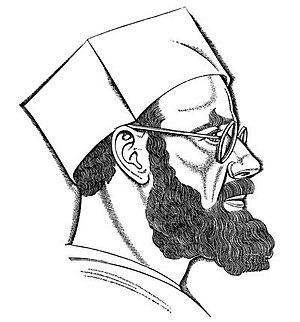
Arthur Eric Rowton Gill, né le 22 février 1882 à Brighton et mort le 17 novembre 1940, est un créateur de caractères et sculpteur anglais. Il est le dessinateur, entre autres, de la Gill Sans, de la Perpetua et de la Joanna.